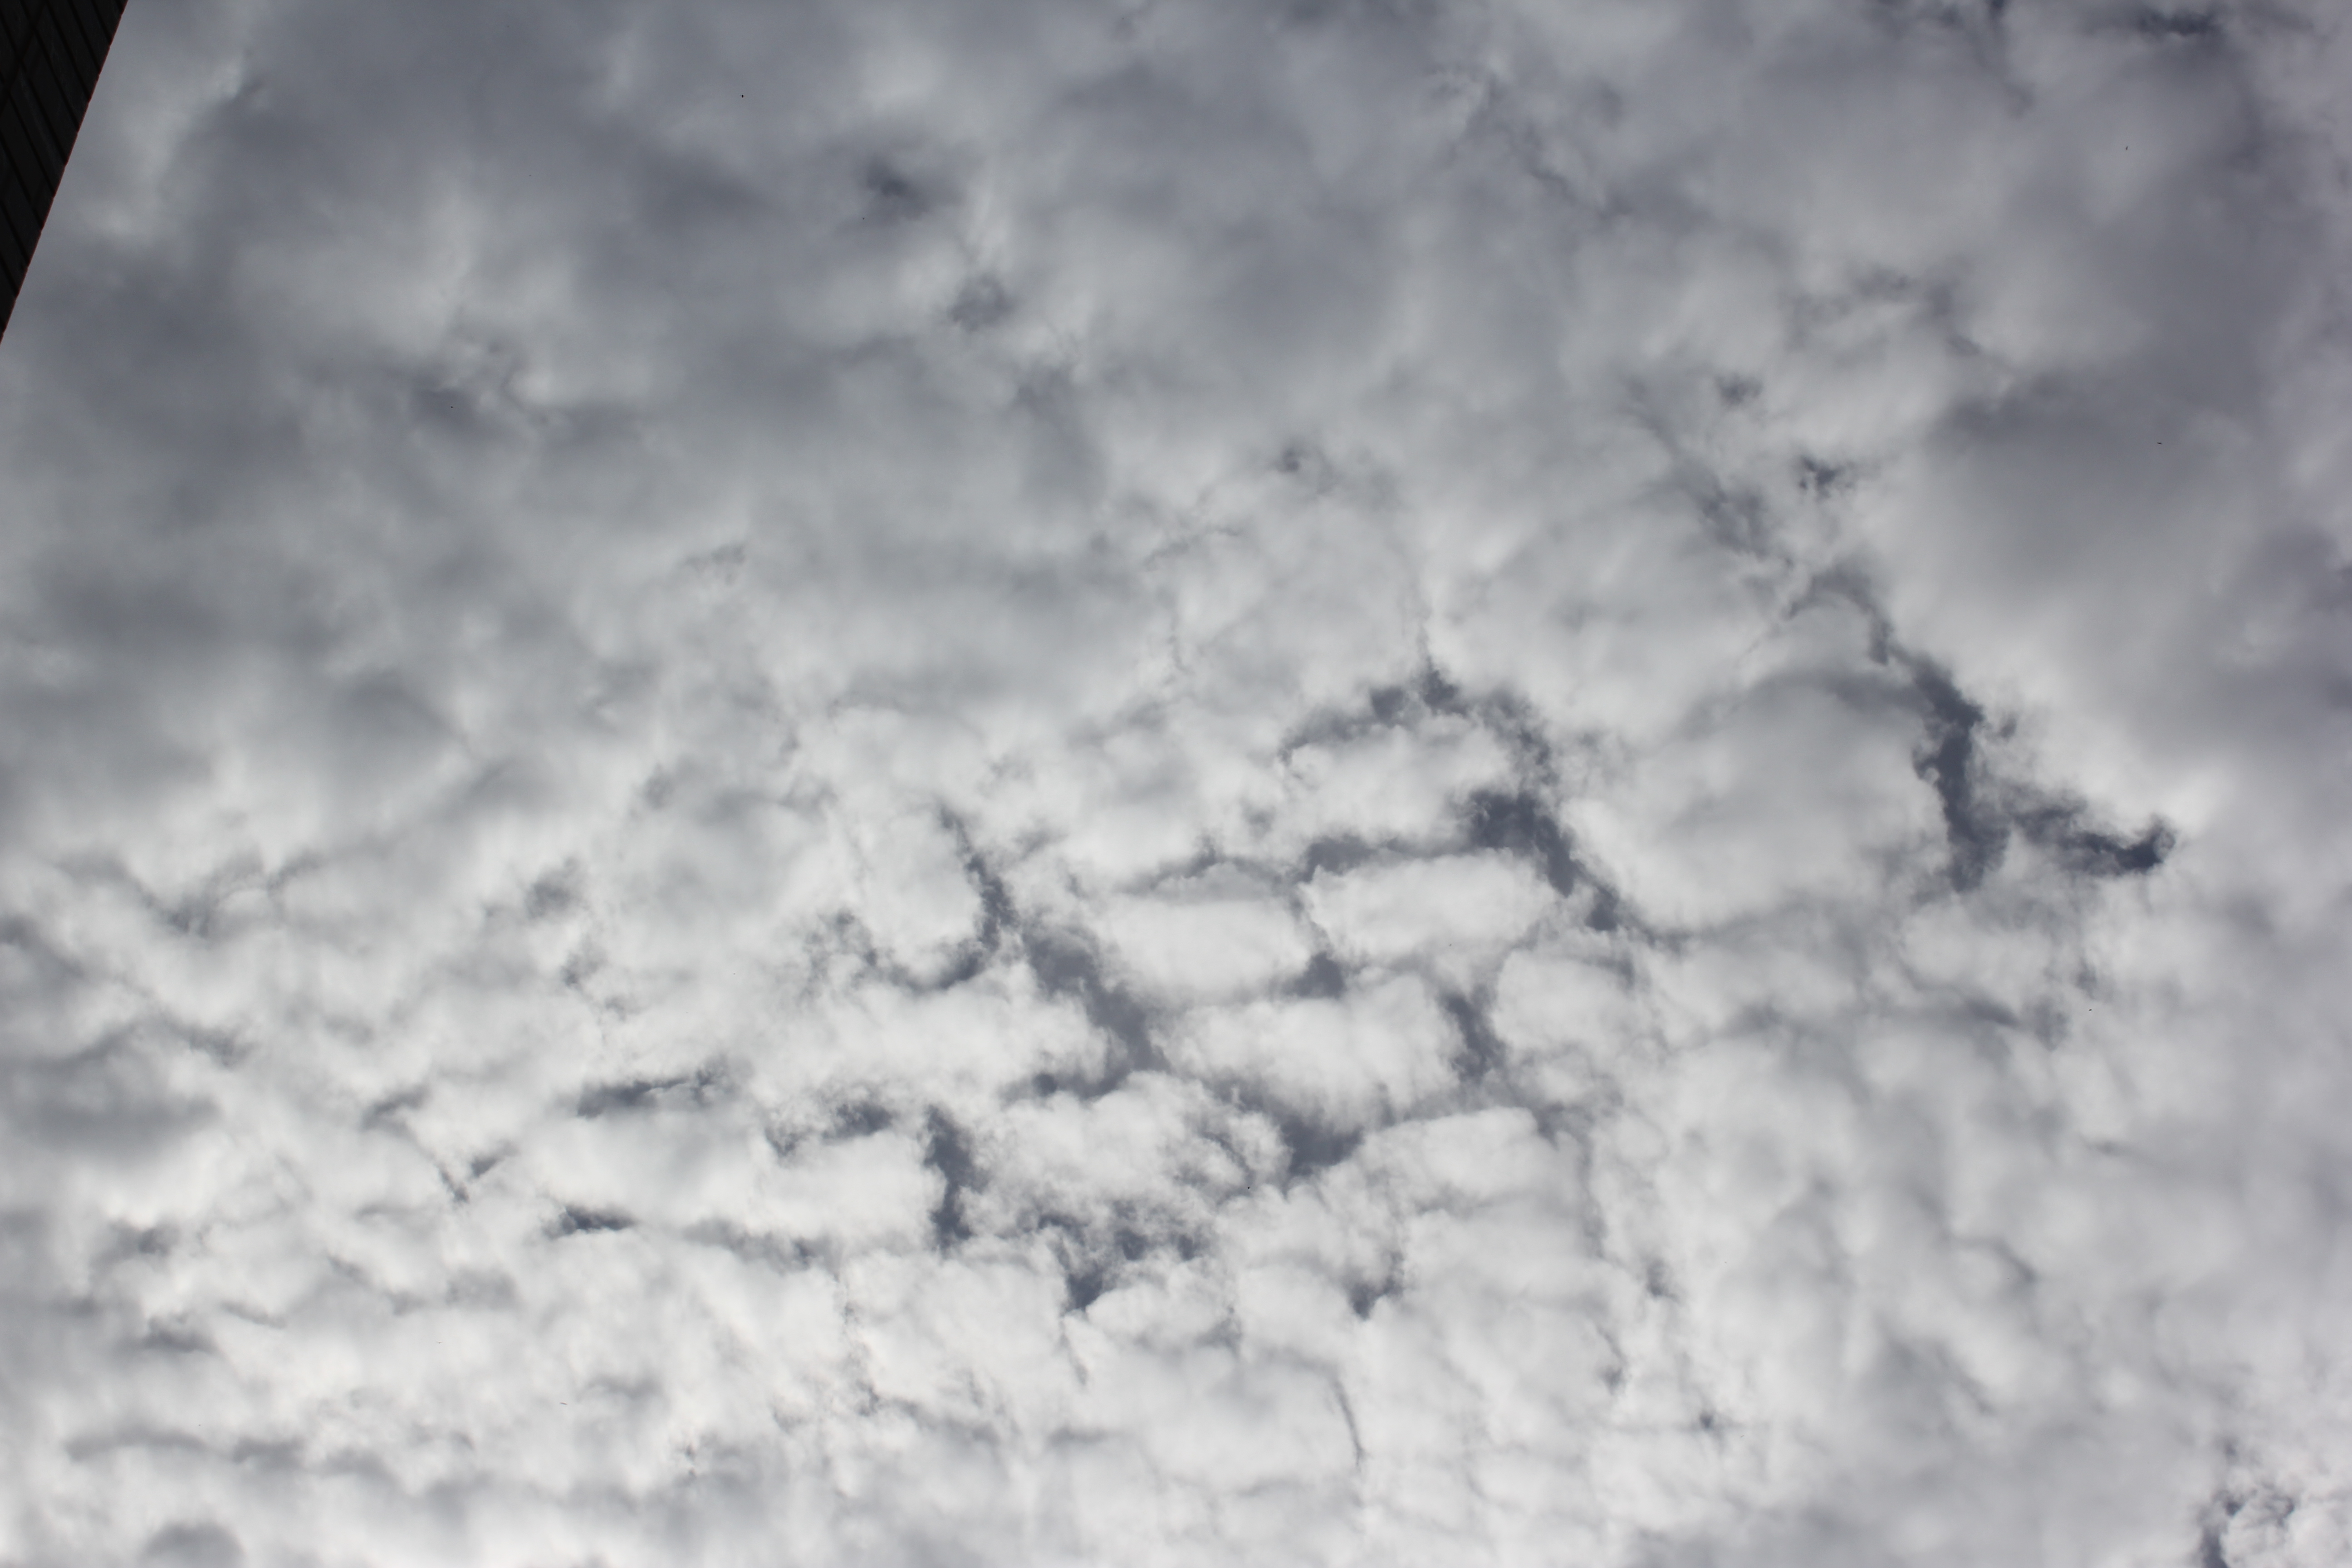
Cloud type: Cirrocumulus